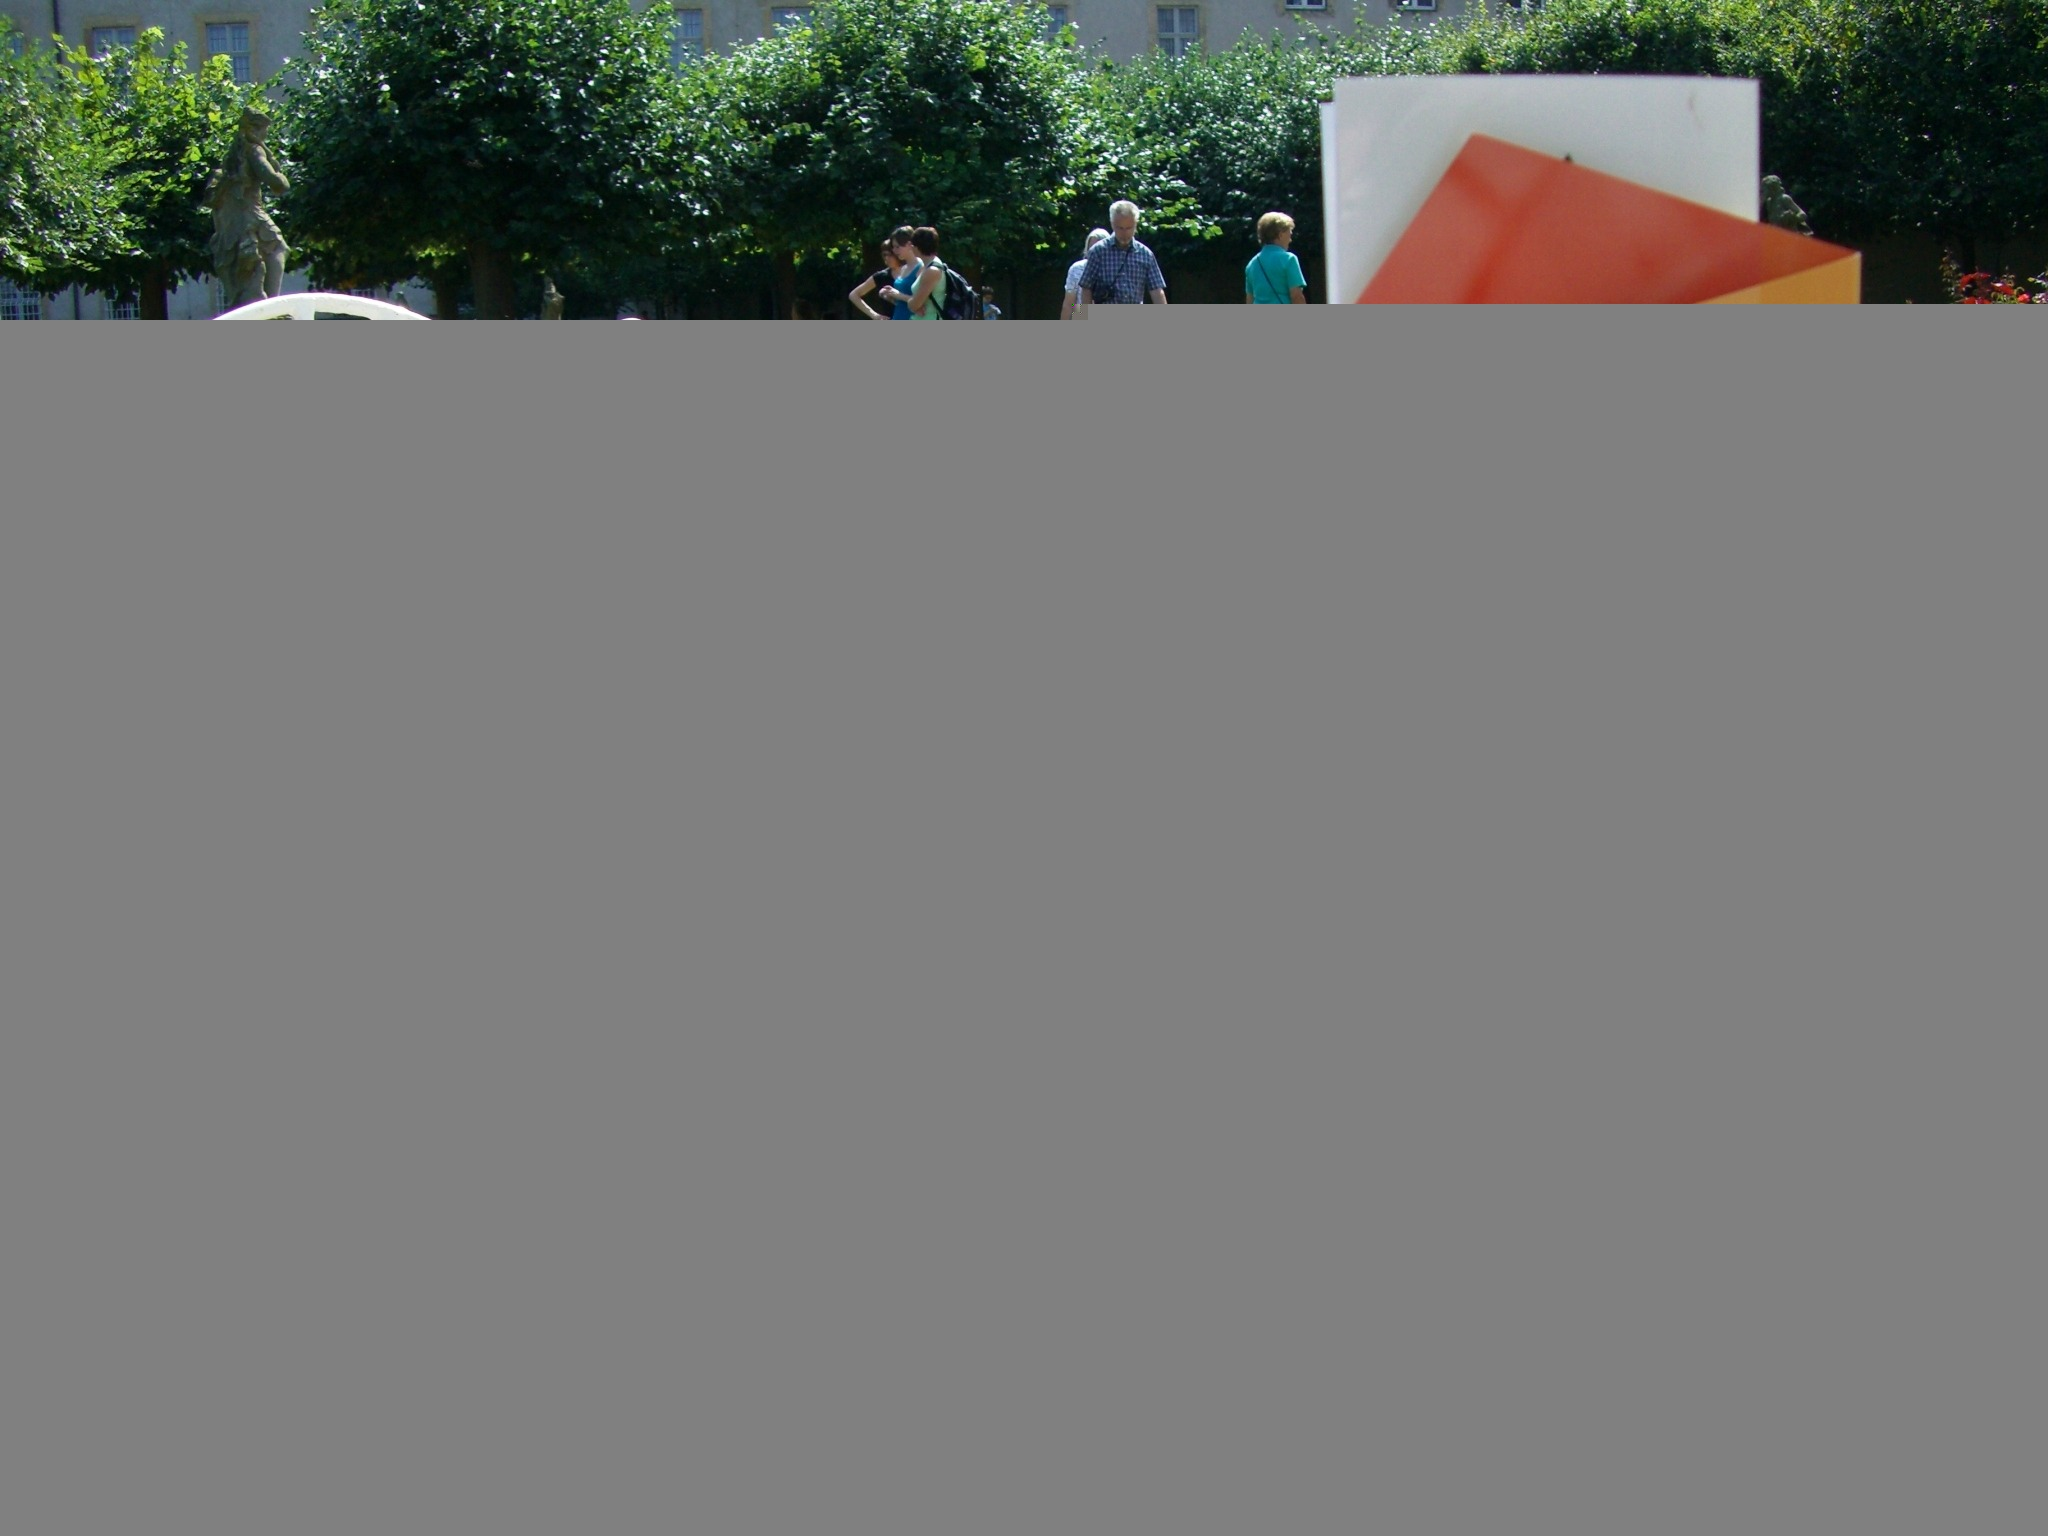
fence, structure, line, column, rest, interior design, break, idyll, bamberg, rose garden, thirst quencher, garden table